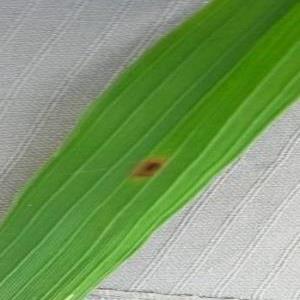
Disease: Brownspot